Lee Myung-bak

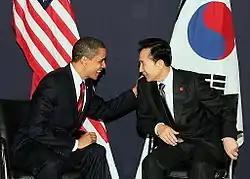

In mid-April 2008, Lee traveled to the United States for his first official overseas visit to meet with U.S. President George W. Bush at the White House and Camp David. Lee's more aggressive approach towards North Korea was described as a welcome change for Bush.